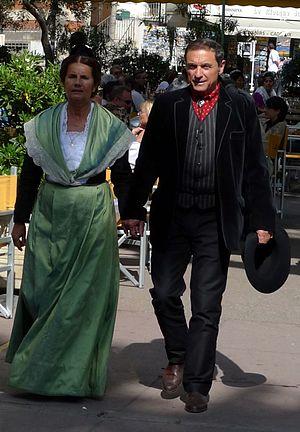
Arlésiens en costume traditionnel
Le costume d'Arles est avec le costume provençal comtadin l'une des deux grandes variantes du costume provençal. Appelé aussi arlèse, son port a été relancé par Frédéric Mistral à la fin du XIXᵉ siècle comme l'un des signes de l'identité culturelle de la Provence. Encore utilisé le dimanche jusqu'au début du XXᵉ siècle, son usage courant a progressivement disparu au cours de la première moitié du XXᵉ siècle. Actuellement, il n'est porté qu'épisodiquement, par des groupes folkloriques ou lors de manifestations volontaristes de l'identité locale.